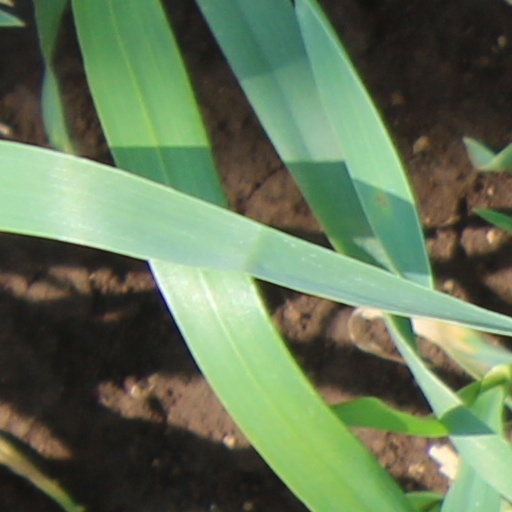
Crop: wheat